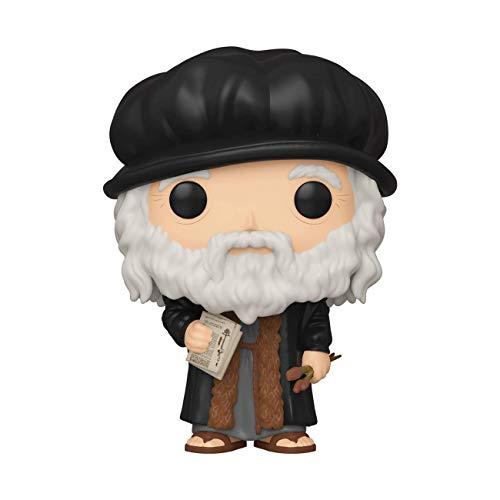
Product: Funko Pop! Artists: Leonardo Davinci
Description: From artists, Leonardo davinci, as a stylized POP vinyl from Funko.
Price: $10.99
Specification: ProductDimensions:2.5x2.5x3.8inches|ItemWeight:4ounces|ShippingWeight:4ounces(Viewshippingratesandpolicies)|ASIN:B07W7F4PVM|Itemmodelnumber:45251|Manufacturerrecommendedage:6yearsandup